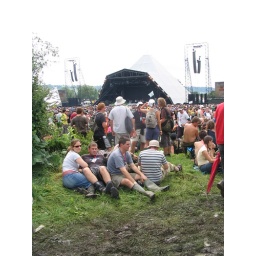
A small patch of green grass in the Pyramid field